2015 Moto2 World Championship

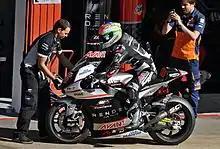
Johann Zarco was the 2015 Moto2 Champion.

The 2015 FIM Moto2 World Championship was a part of the 67th F.I.M. Road Racing World Championship season. Marc VDS Racing Team rider Tito Rabat started the season as the defending riders' champion, having won his first championship title in 2014.